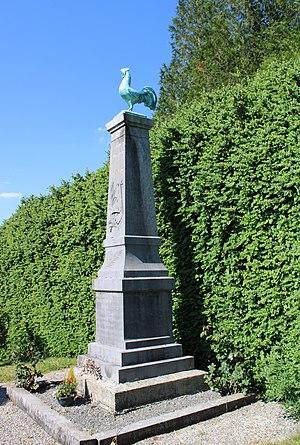
Le monument aux morts
Le coq est un des motifs assez fréquents parmi les ornements des monuments aux morts de France. Il peut être représenté :
Saint-Algis est une commune française située dans le département de l'Aisne, en région Hauts-de-France.